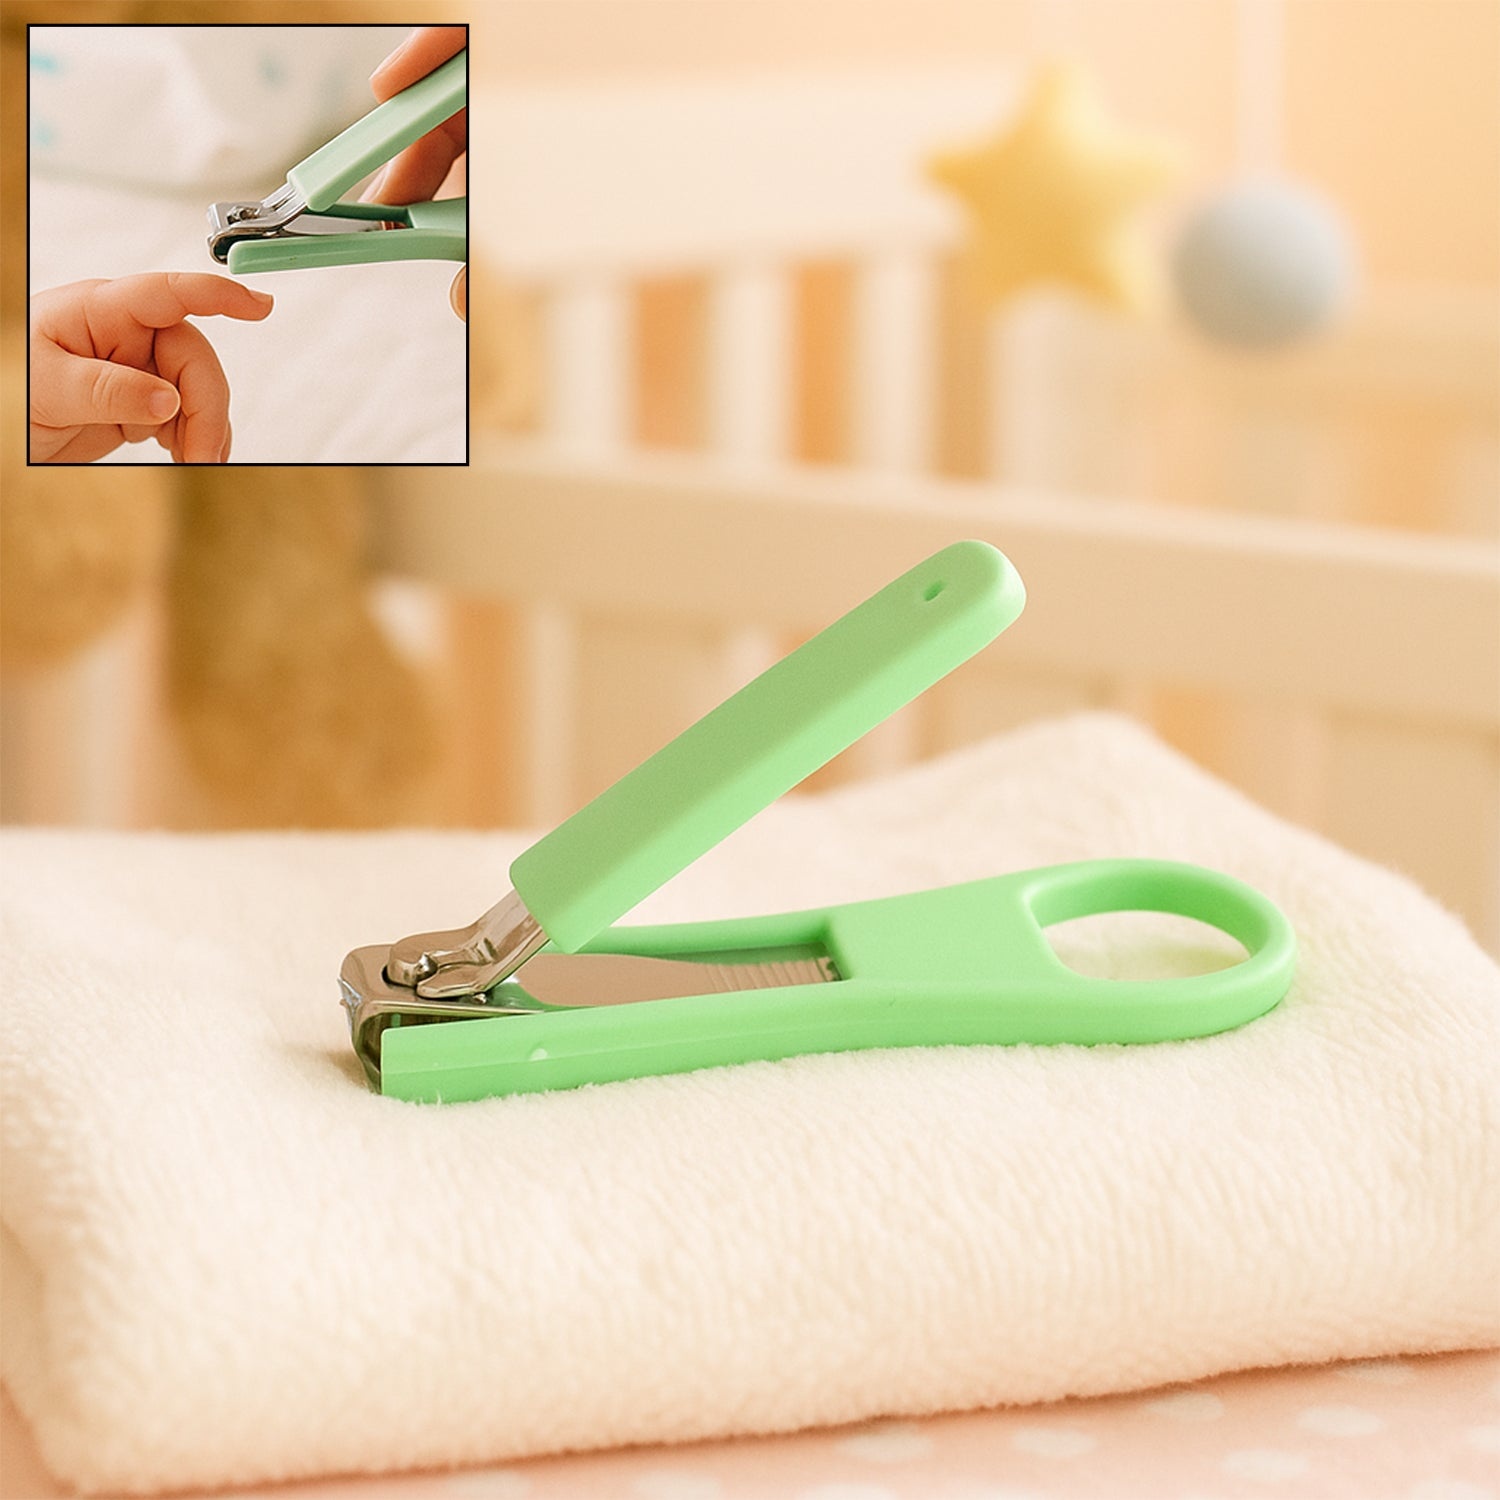
Nail Clippers Adult Nail Clippers Plastic/Hardware Green Nail Clippers
12729 Nail Clippers Adult Nail Clippers Plastic/Hardware Green Nail Clippers Description:- Personal Care Nail Cutter, Large The practical build of this nail clipper saves you from applying excessive force. It comes with a reinforced lever that makes it highly functional and easy to use. The nail clipper is designed for your comfort. It is enclosed with a nail file and grime remover to help shape the nails and get rid of trapped grim and debris easily. Cut, Clean and File Maintain and properly groom your nails with this robust and sharp grooming tool. Robust Body The clipper body is made of high carbon stainless steel, hence it is very durable. Its body is lightweight and resistant to impact and abrasion. Reinforced Lever The lever is made of reinforced Nylon and the lever cover is made of ABS resin. This nail clipper is built to provide enduring and effortless performance. Nail Catcher A polypropylene nail catcher is provided to prevent nail chips from flying. It can be used to collect nails and dispose them hygienically. Descritpion :- Volu. Weight (Gm) :- 21 Product Weight (Gm) :- 19 Ship Weight (Gm) :- 21 Length (Cm) :- 9 Breadth (Cm) :- 3 Height (Cm) :- 2
Category: Health & Beauty > Personal Care > Cosmetics > Cosmetic Tools > Nail Tools > Nail Clippers